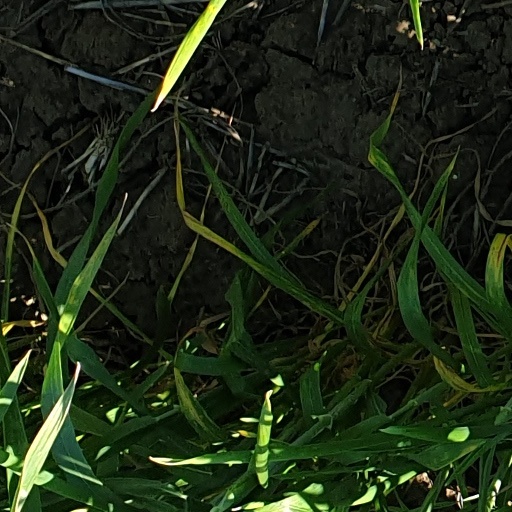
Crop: wheat